Meridan Plains, Queensland

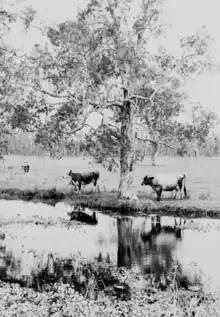
Westaway's cattle property "Meridan Plains"

In early 1861 the tender of Edmund Lander was accepted, by the Commissioner for Crown Lands, for the pastoral run of Mooloolah Plains in the Wide Bay and Burnett District. A year later the lease was transferred to John Westaway.